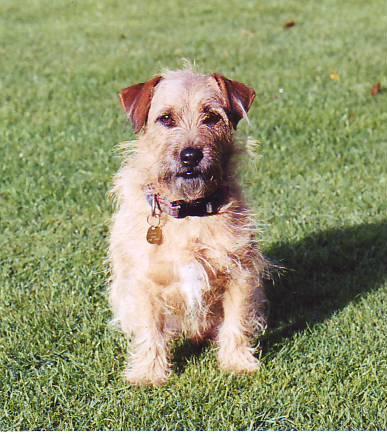
Norfolk_terrier